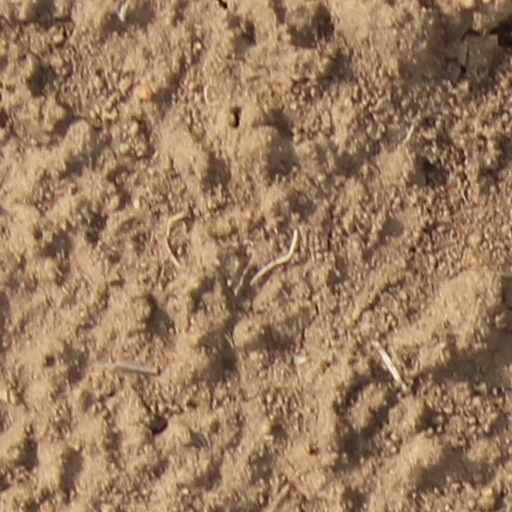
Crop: wheat